Engine Company 21 (Chicago)

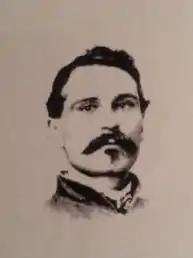
Captain David B. Kenyon

According to a November 1872 article in the "Chicago Daily Tribune" announcing the purchase of three new steam pumpers, which would allow for the creation of three new fire stations, "of course it is conceded on all sides that one of the companies will be composed of colored men, but it is not definitely known whether it will be commanded by a Caucasian". An announcement the next month that the company would be located on May Street was accompanied by a warning that "any infringement upon the rights of the members by the people in the vicinity will be punished by the removal of the engine."